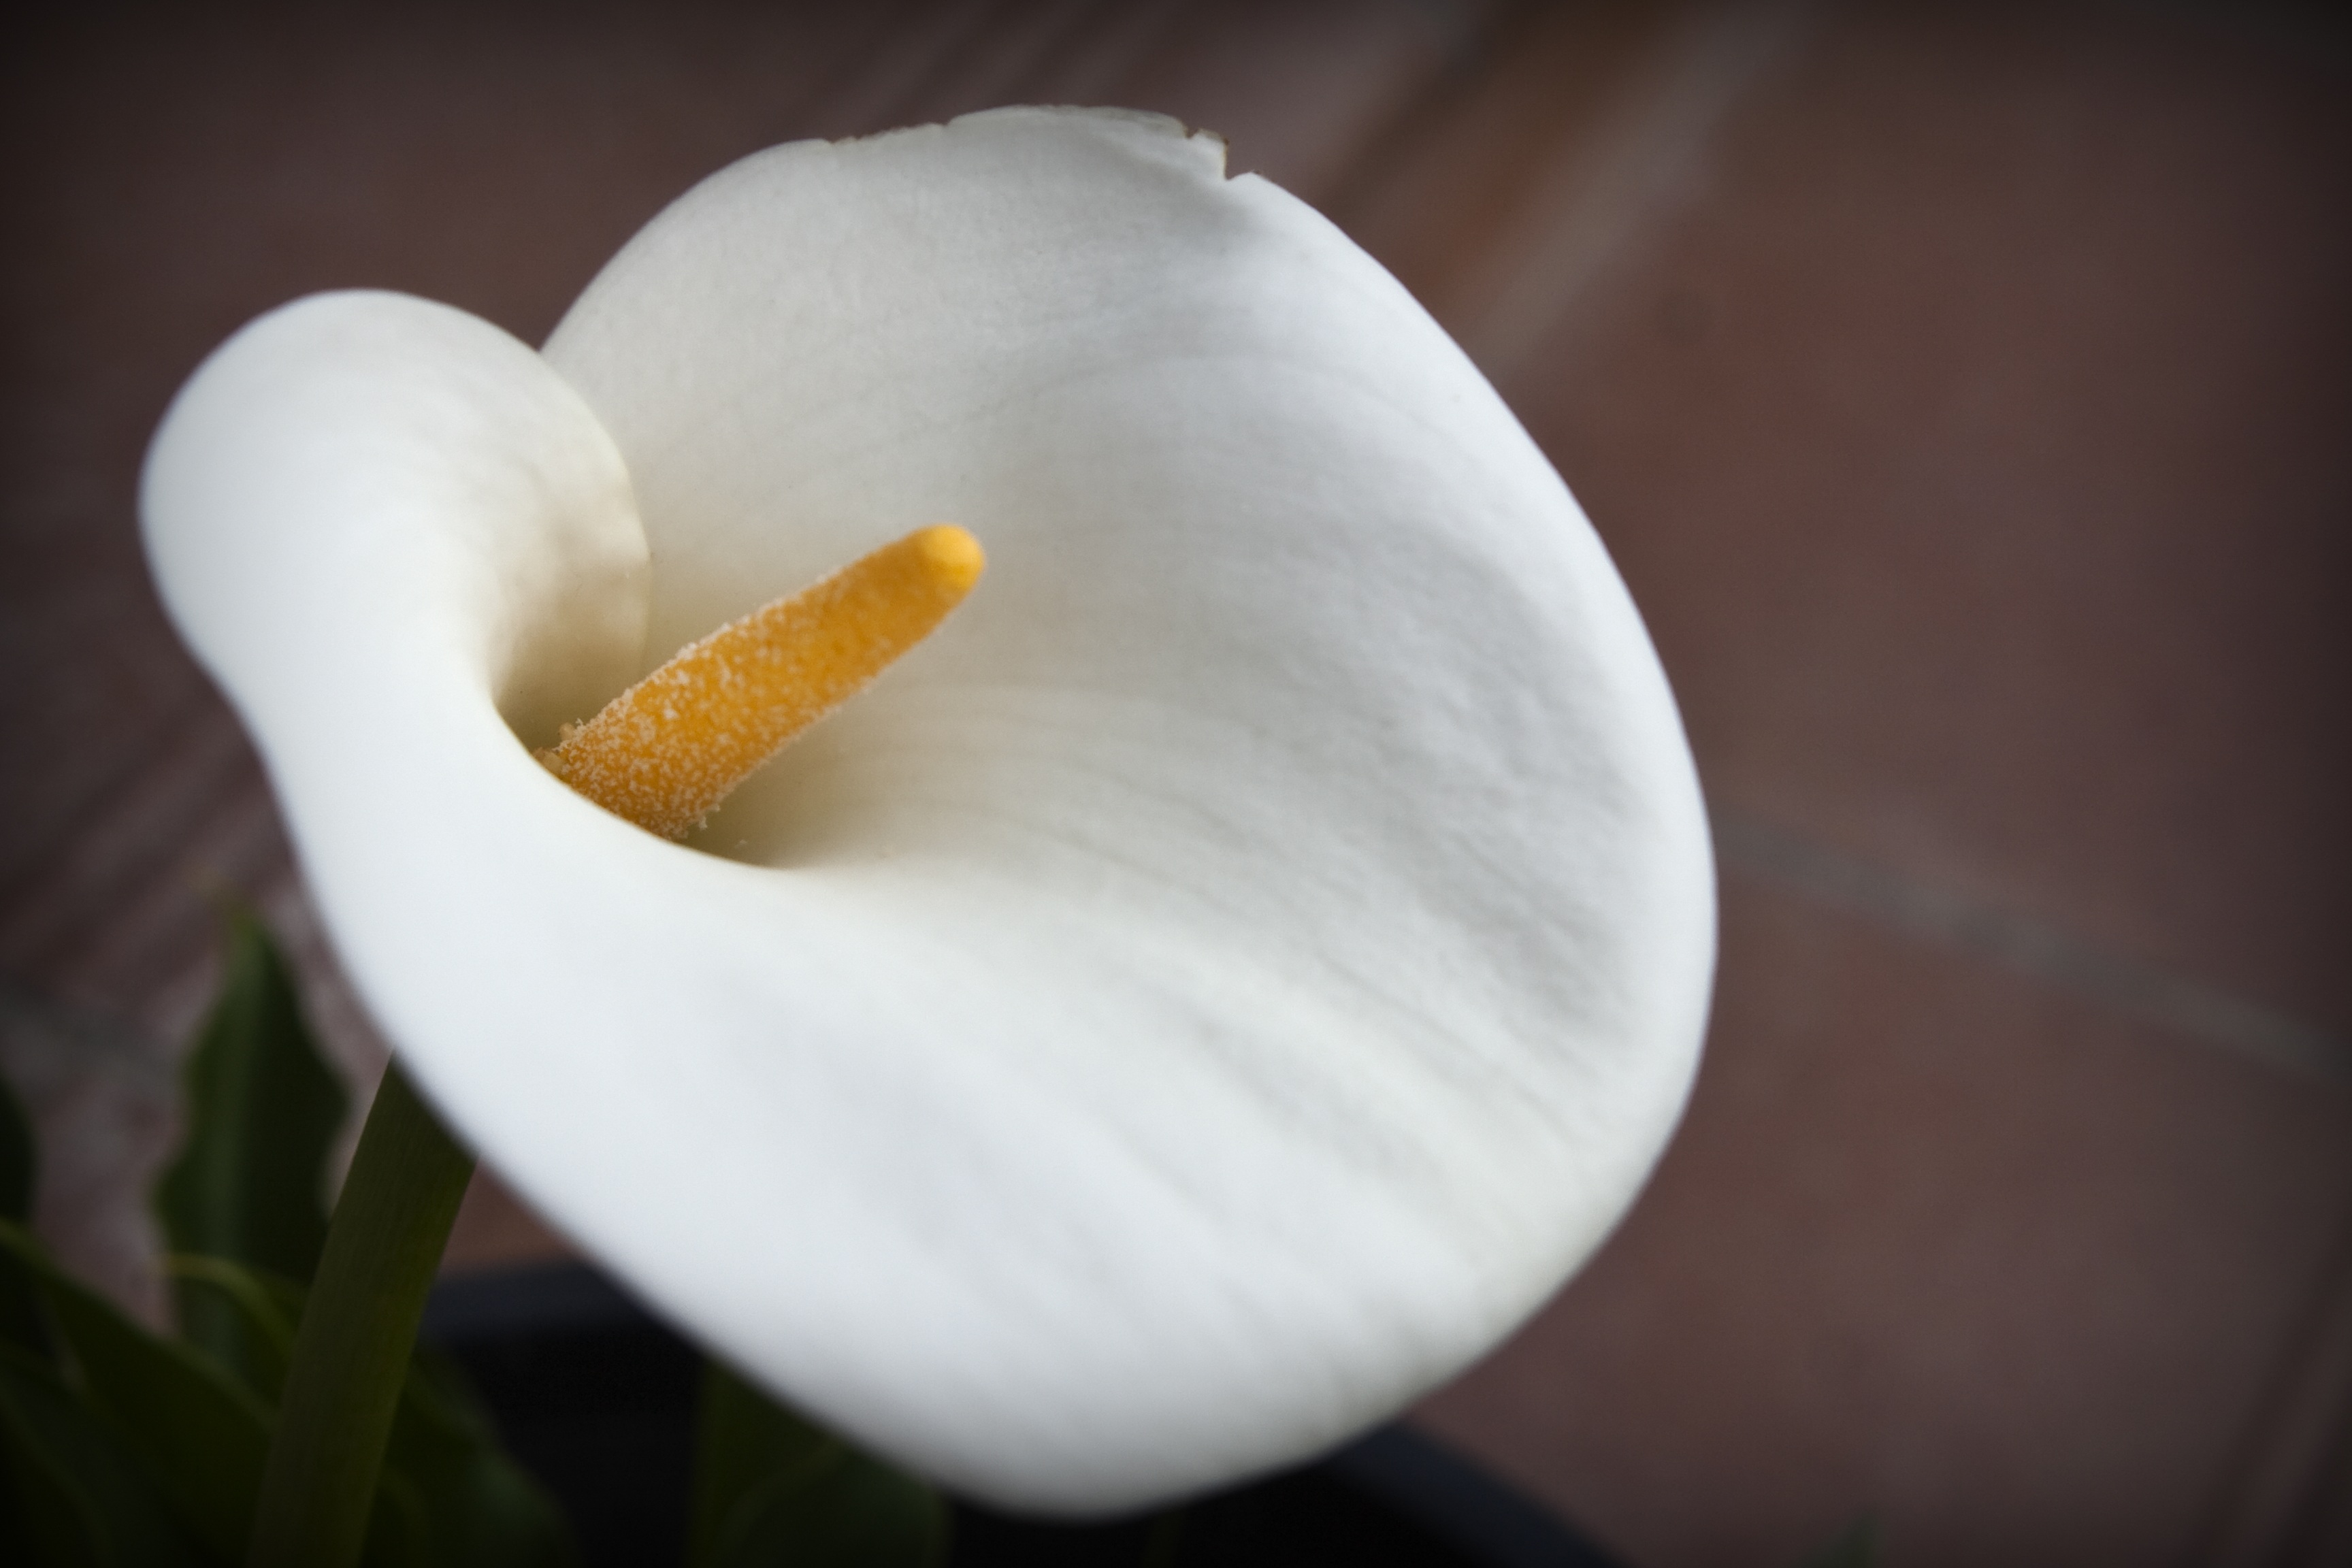
nature, plant, white, photography, leaf, flower, petal, spring, flora, close up, human body, iris, eye, organ, arum, macro photography, flowering plant, land plant